China at War

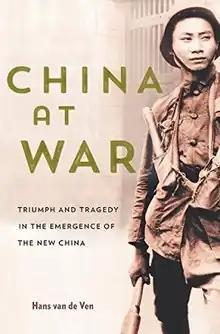
First edition

China at War: Triumph and Tragedy in the Emergence of the New China 1937–1952 is a 2017 non-fiction book by Hans van de Ven, published in the United Kingdom by Profile Books and in the United States in 2018 by Harvard University Press. It discusses the Second Sino-Japanese War and the Korean War. The American version of the title omits the years and is as "China at War: Triumph and Tragedy in the Emergence of the New China".